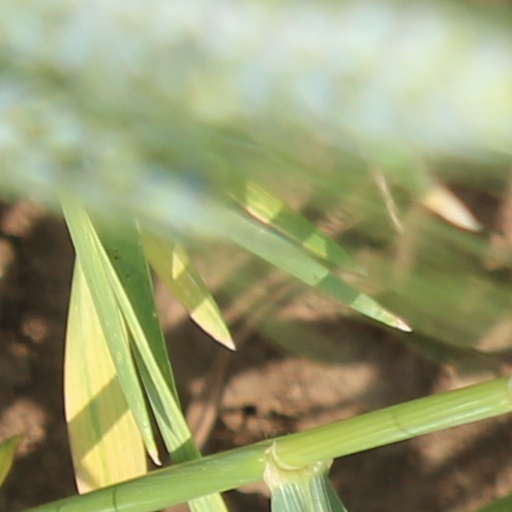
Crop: wheat